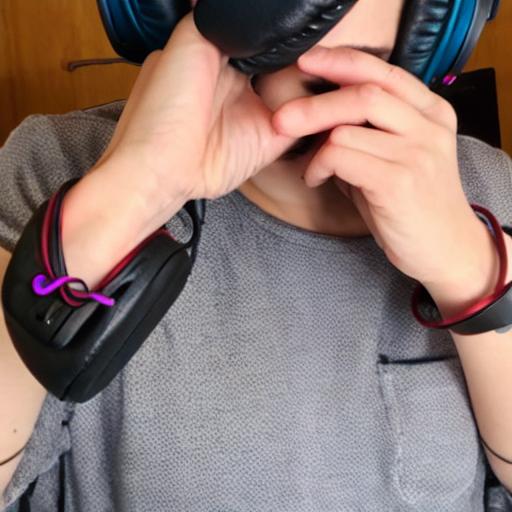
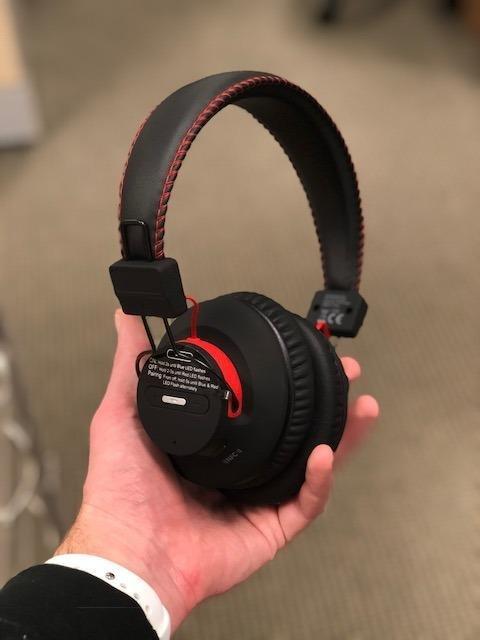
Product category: headphones
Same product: no